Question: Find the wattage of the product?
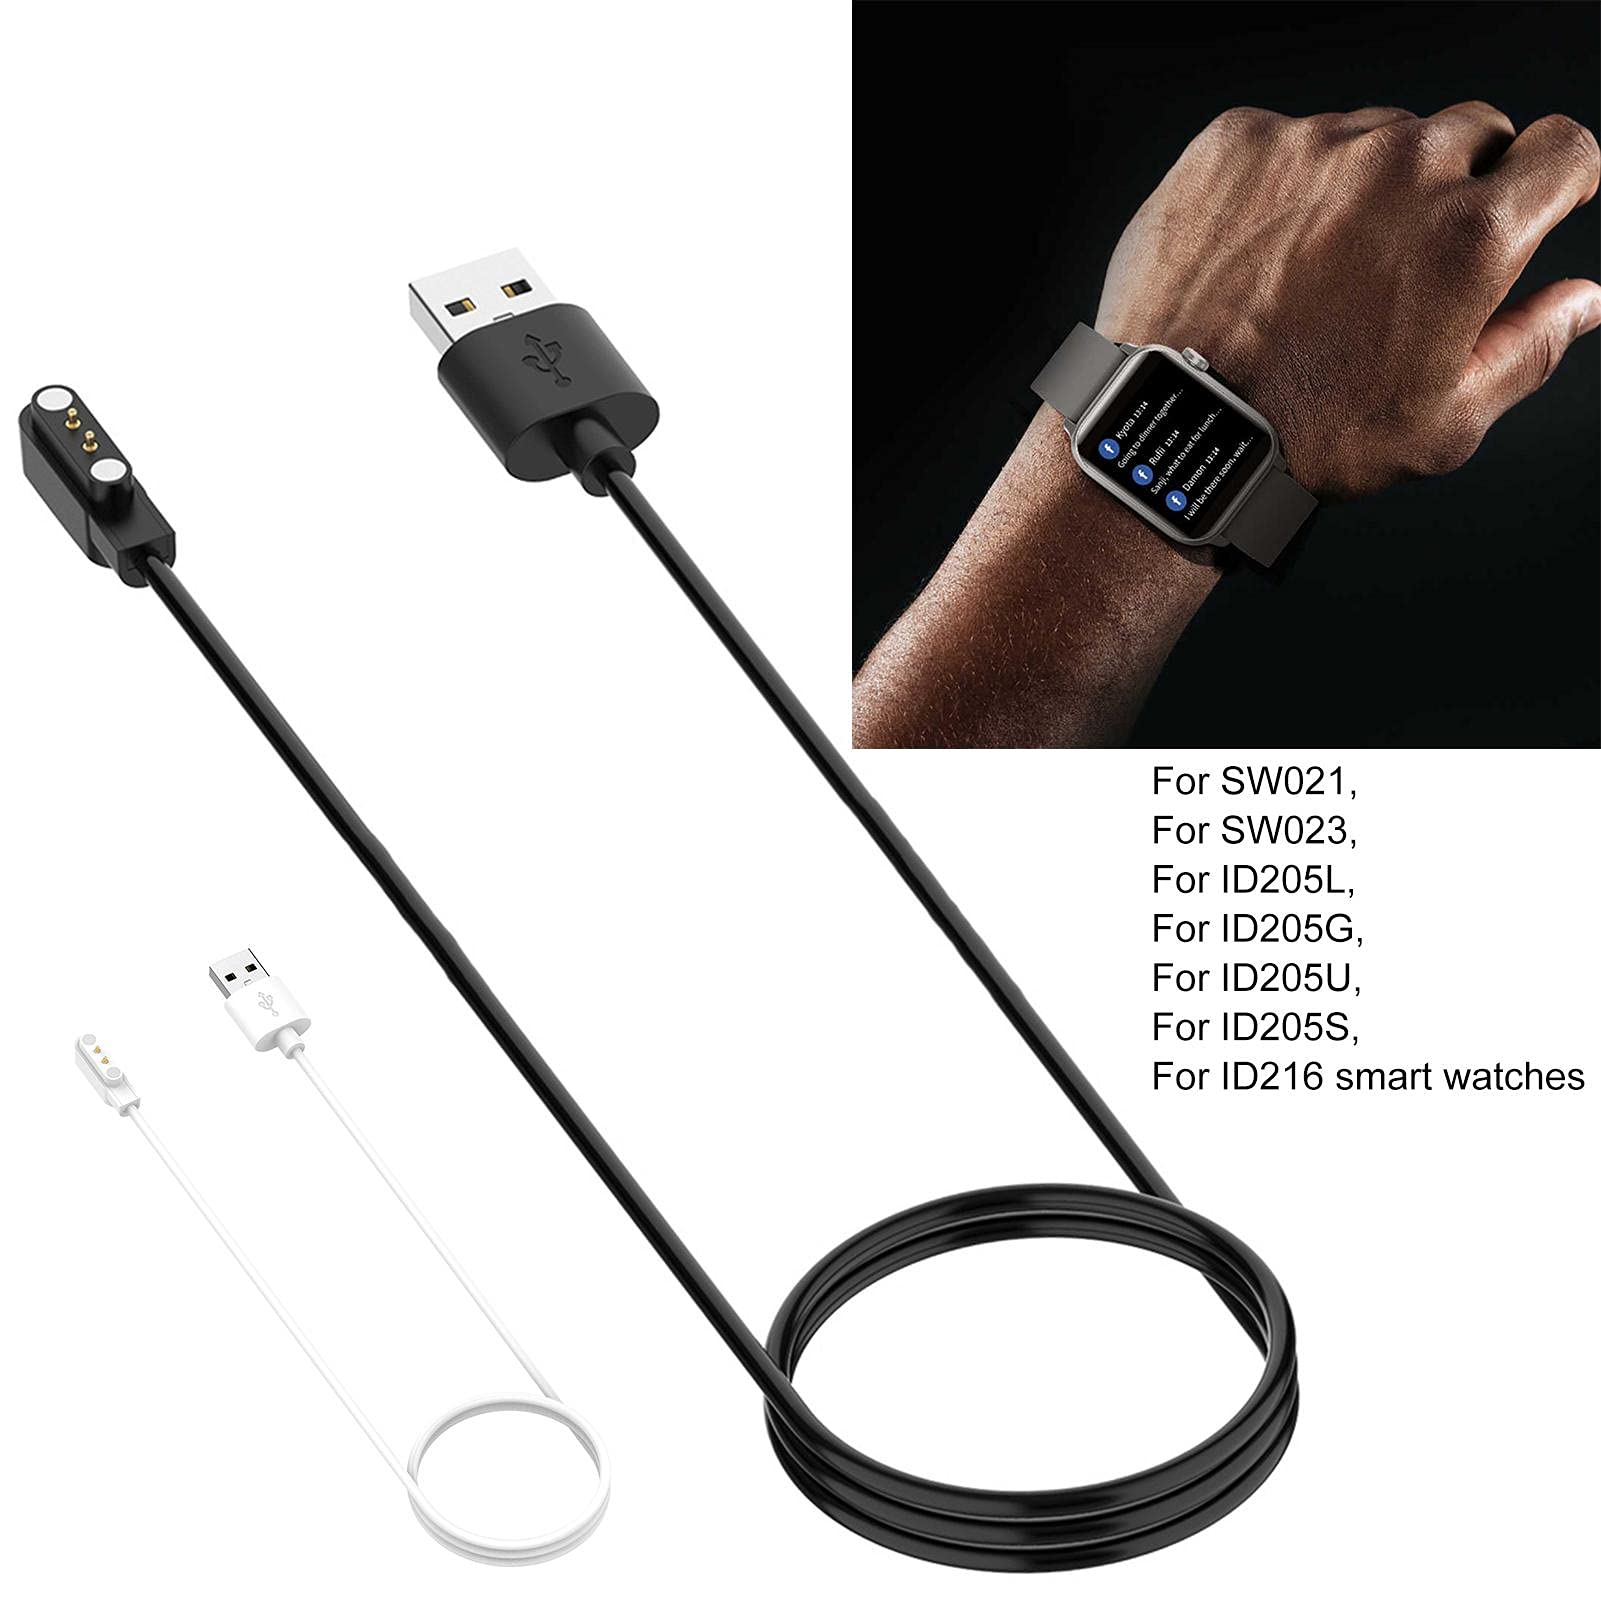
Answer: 14.0 watt